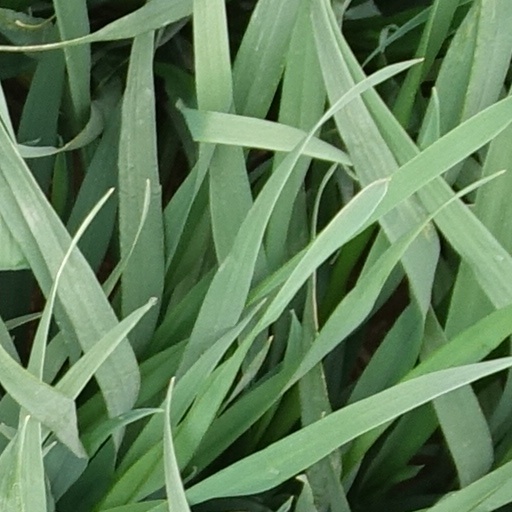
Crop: wheat